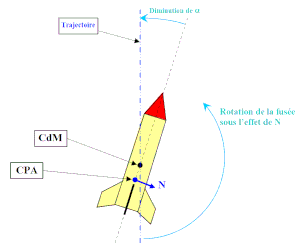
James S. Barrowman et Judith A. Barrowman publièrent leur rapport en 1966 à l’occasion du rassemblement de fuséistes amateurs NARAM-8. Ce rapport permet la détermination par le calcul de la position du centre de pression aérodynamique d’une fusée durant son vol aérien et permet en conséquence de s'assurer de sa stabilité aérodynamique.
L'empennage est un ensemble de plans fixes et mobiles qui assure la stabilité et la gouverne en tangage et en lacet d'un aéronef.